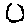
Label: 0